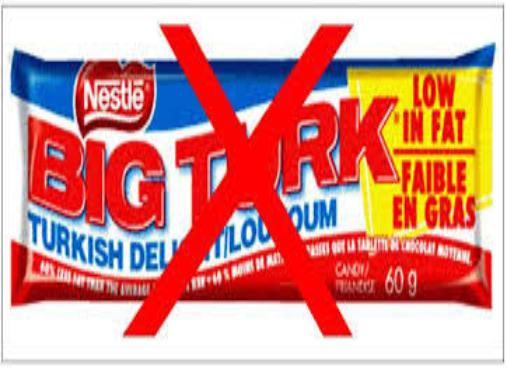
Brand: Big Turk
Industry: Food